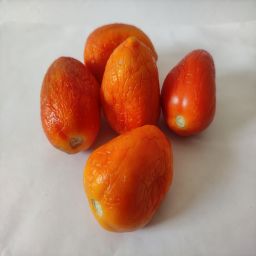
Crop: Tomato
Quality: Old